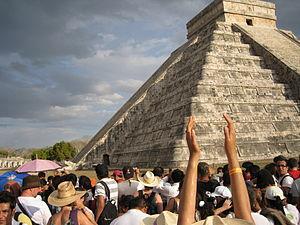
Chichén Itzá est une ancienne ville maya située entre Valladolid et Mérida dans la péninsule du Yucatán, au Mexique. Chichén Itzá fut probablement, au Xᵉ siècle, le principal centre religieux du Yucatán ; il reste aujourd’hui l’un des sites archéologiques les plus importants et les plus visités de la région. Le site a été classé au patrimoine mondial de l'UNESCO en 1988, et a été élu, le 7 juillet 2007, comme l'une des sept nouvelles merveilles du monde après un vote controversé organisé par la New Seven Wonders Foundation.